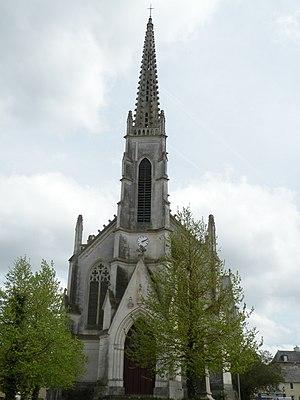
Église Notre-Dame de Bourg-des-Comptes
Bourg-des-Comptes est une commune française située dans le département d'Ille-et-Vilaine en région Bretagne.